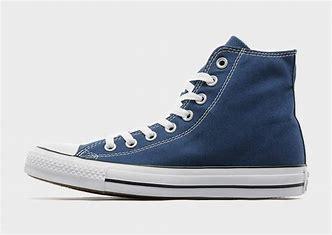
Brand: Converse
Model: Chuck Taylor All Star Hi